Terminal moraine

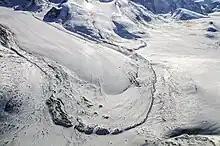
Terminal moraine of Penny Ice Cap, Baffin Island, Nunavut, Canada

As a glacier moves along its path, the surrounding area is continuously eroding. Loose rock and pieces of bedrock are constantly being picked up and transported with the glacier. Fine sediment and particles are also incorporated into the glacial ice. The accumulation of these rocks and sediment together form what is called glacial till when deposited.